Monk Bretton

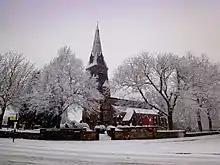
St Paul's Church

There is a disused former Quaker burial ground, a site described by Barnsley historian Brian Elliott as being 'of regional and national importance, as one of the earliest Quaker burial grounds in the country'. There is also a modern cemetery, which contains the grave of former Barnsley, Manchester United and England striker Tommy Taylor, who was killed in the Munich air disaster on 6 February 1958. He was born in Barnsley on 29 January 1932 and lived in the town until he joined Manchester United in 1953.